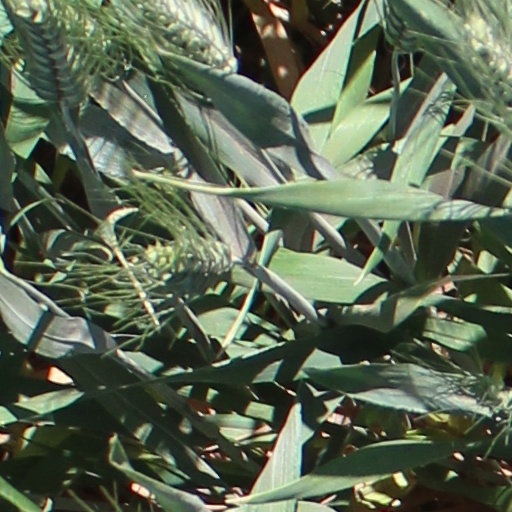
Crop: wheat